Bmp greengas

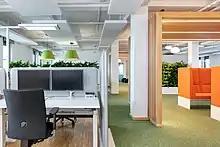
Office in Munich

Bmp greengas is Europe's leading distributor of biomethane and an expert in green gases, based in Munich. The company could record a portfolio volume of over 4 TWh/a in 2021. The business areas are purchasing, sales and balancing group management.